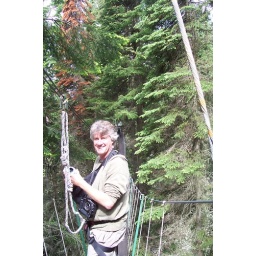
Ted, the photographer from the Canadian newspaper was my partner on walk in the tree tops.